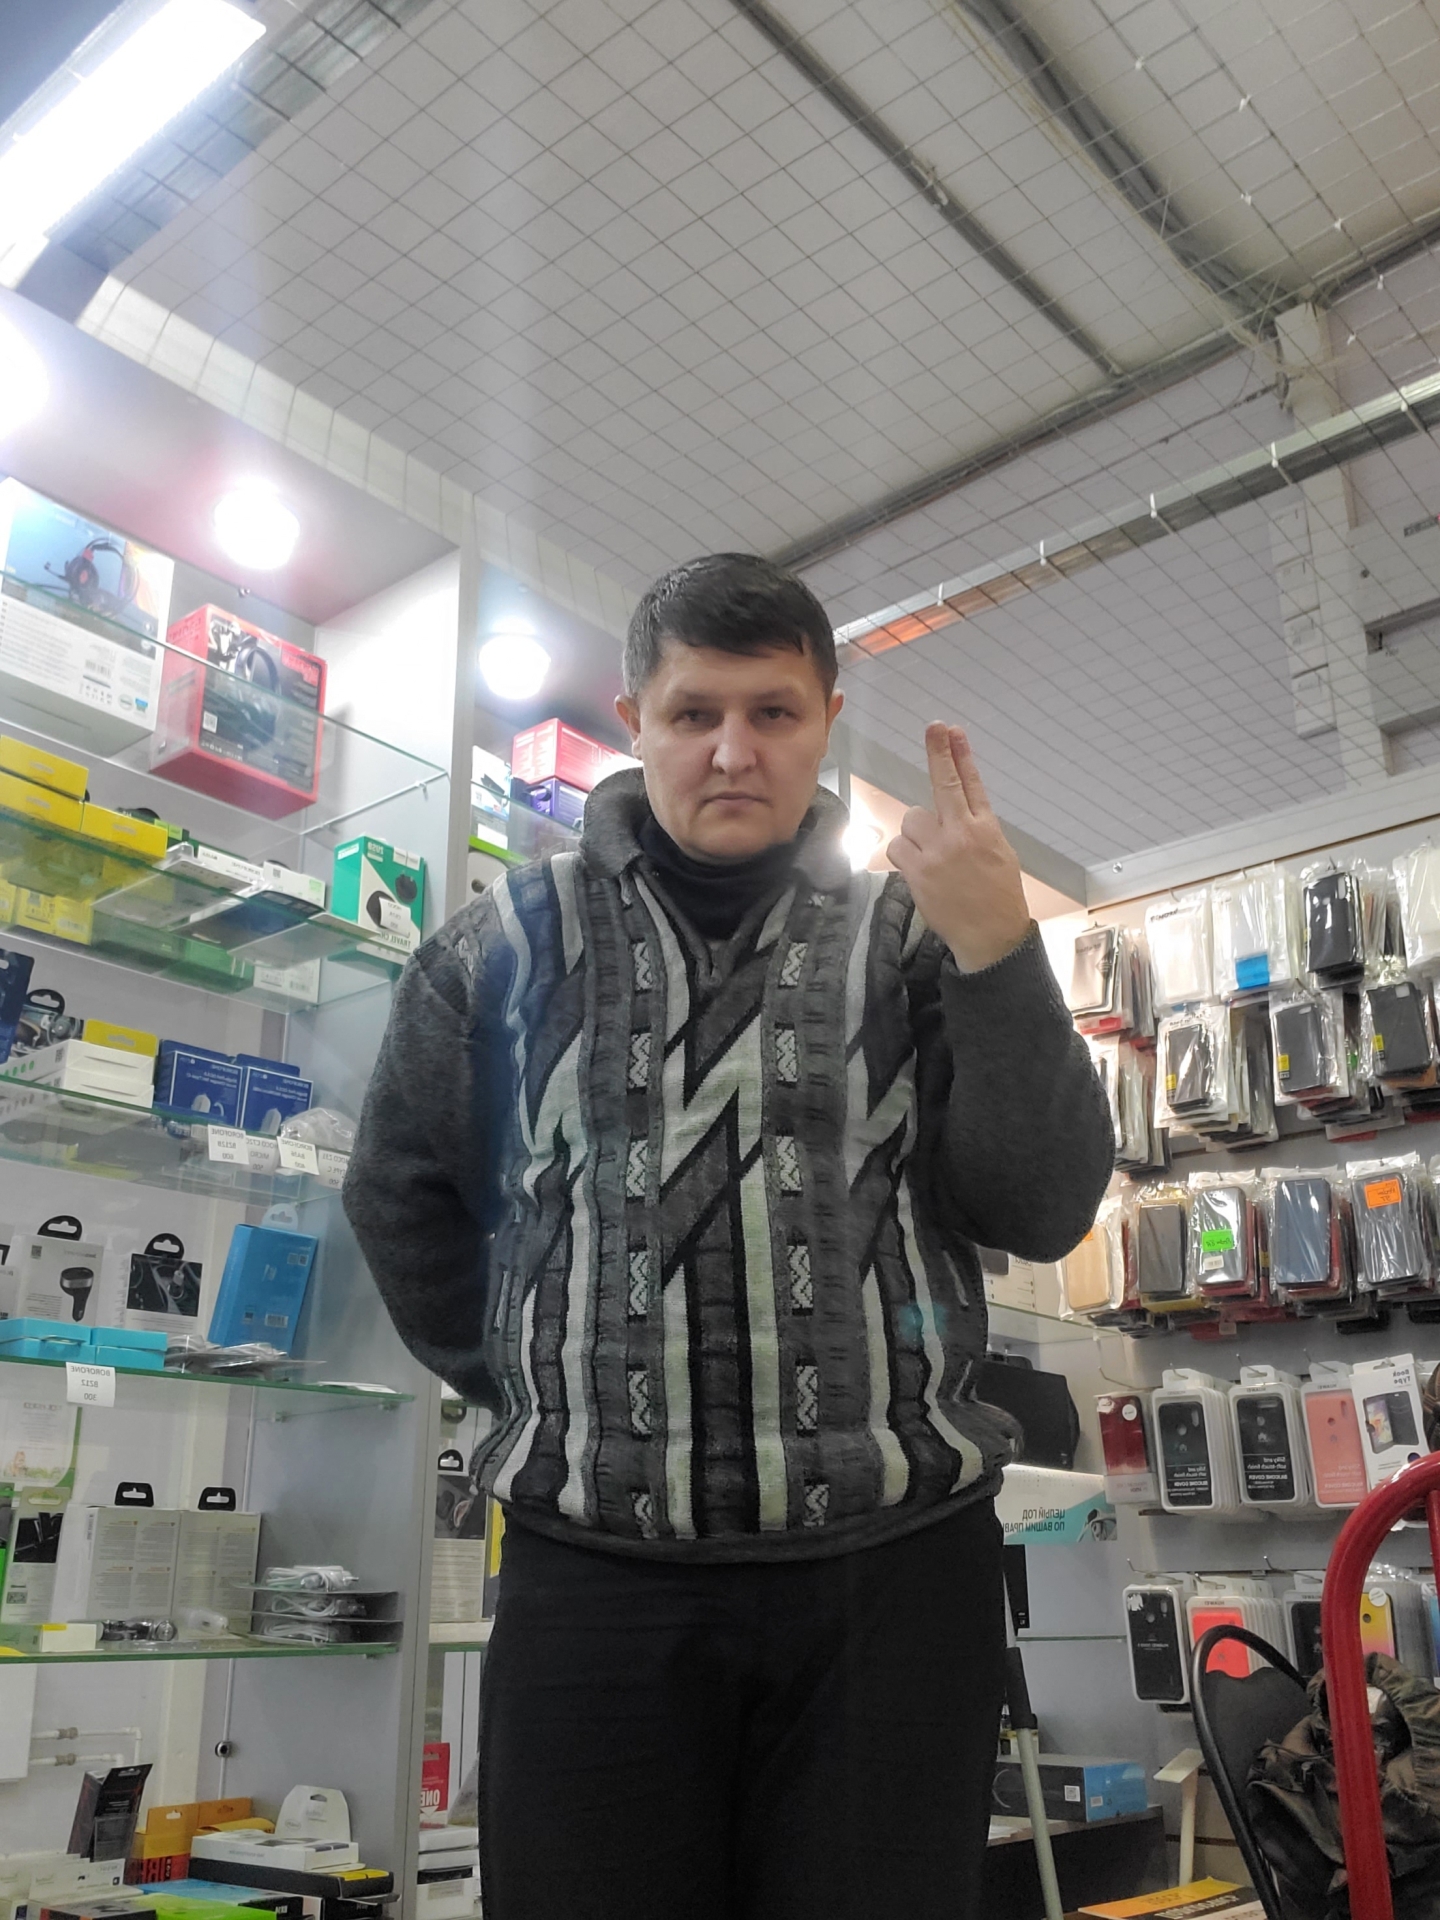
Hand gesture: two_up_inverted